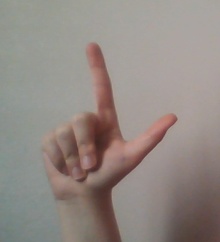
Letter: laam